Meloetyphlus fuscatus

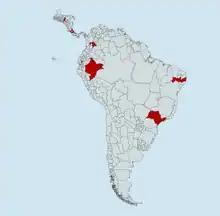
Records of "M. fuscatus" as of October 2021

"M. fuscatus" is a kleptoparasite of three orchid bee genera: "Eufriesea," "Eulaema, and Exaerete"